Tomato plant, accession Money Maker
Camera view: vertical (180 deg); turntable rotation: 270 degrees
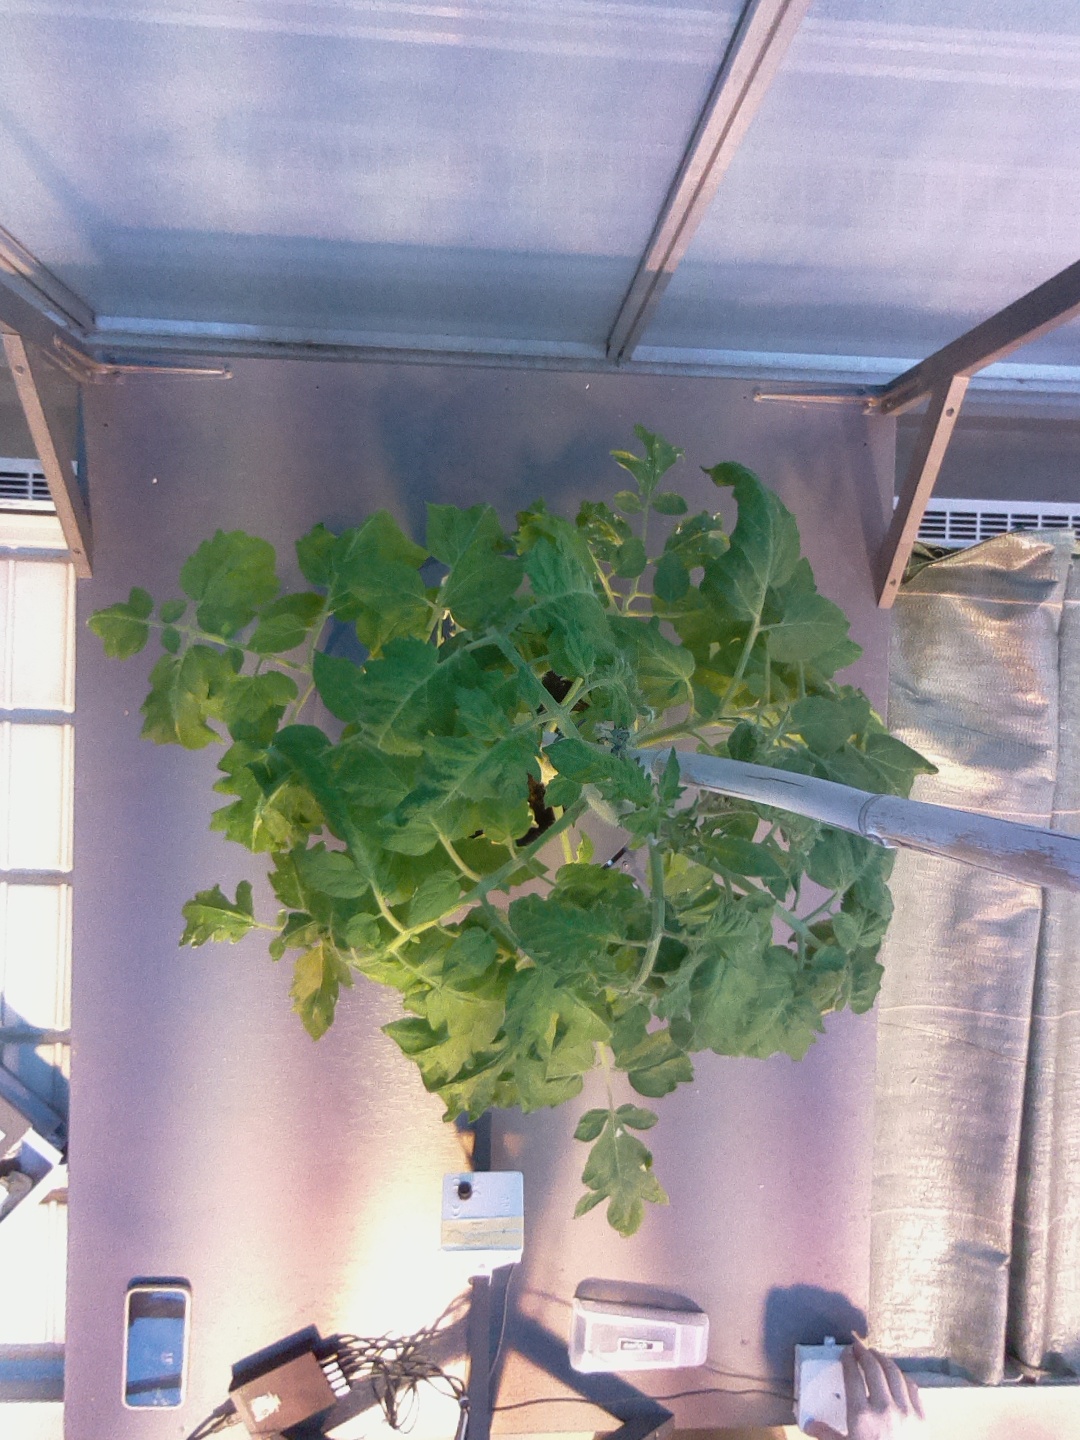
BBCH growth stage 60: First flowers open